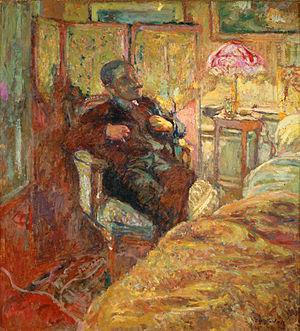
René Max Weil, dit Romain Coolus, était un romancier, un auteur dramatique et un scénariste de film, né à Rennes le 25 mai 1868, mort à Paris le 9 septembre 1952.